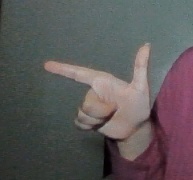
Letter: yaa